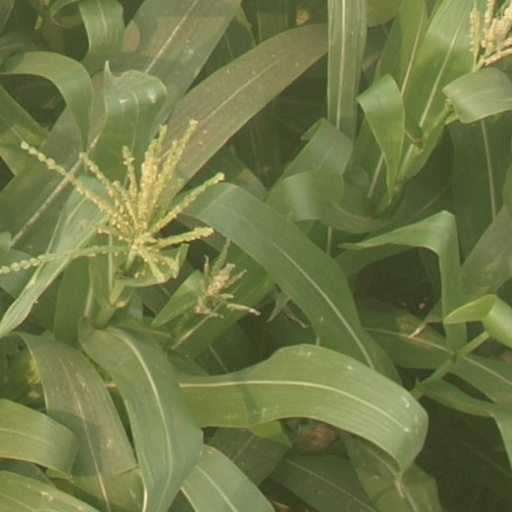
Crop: maize; corn